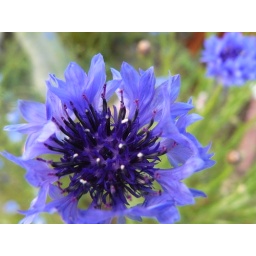
Wildflower... in blue In my flower bed. along side the pink and the white